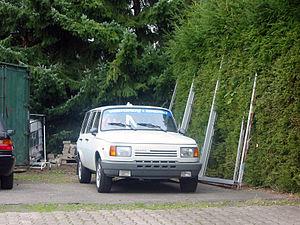
La Wartburg 1.3 est une automobile produite entre 1988 et 1991 par l’usine est-allemande AWE, située à Eisenach. Première Wartburg à moteur quatre-temps, c’est également le dernier modèle de la marque, victime de la libéralisation du marché.